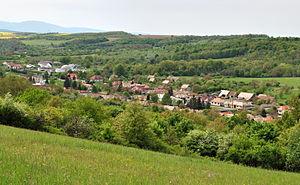
Ladzany est un village de Slovaquie situé dans la région de Banská Bystrica.